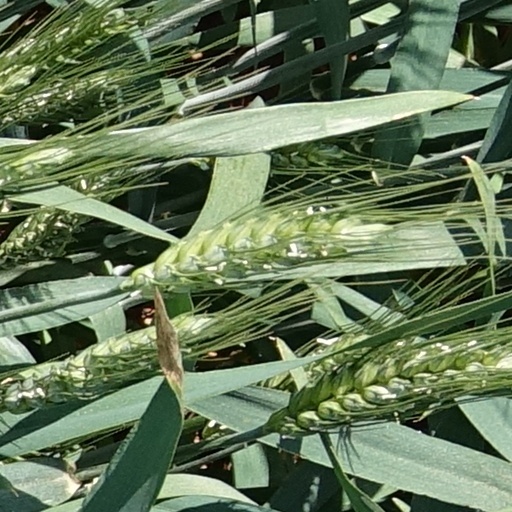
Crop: wheat